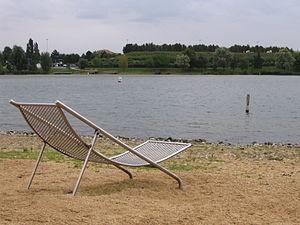
Le Parc départemental de la Plage Bleue, à Valenton, Val-de-Marne, France. Camera location48°